Leonid Skirko

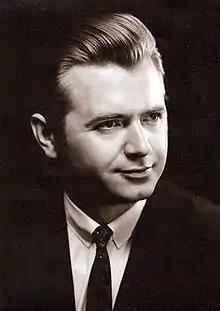
Leonid Skirko

Leonid Mykolaiovych Skirko (27 April 1939 – 8 June 2012) was a Canadian bass-baritone opera singer of Ukrainian origin.